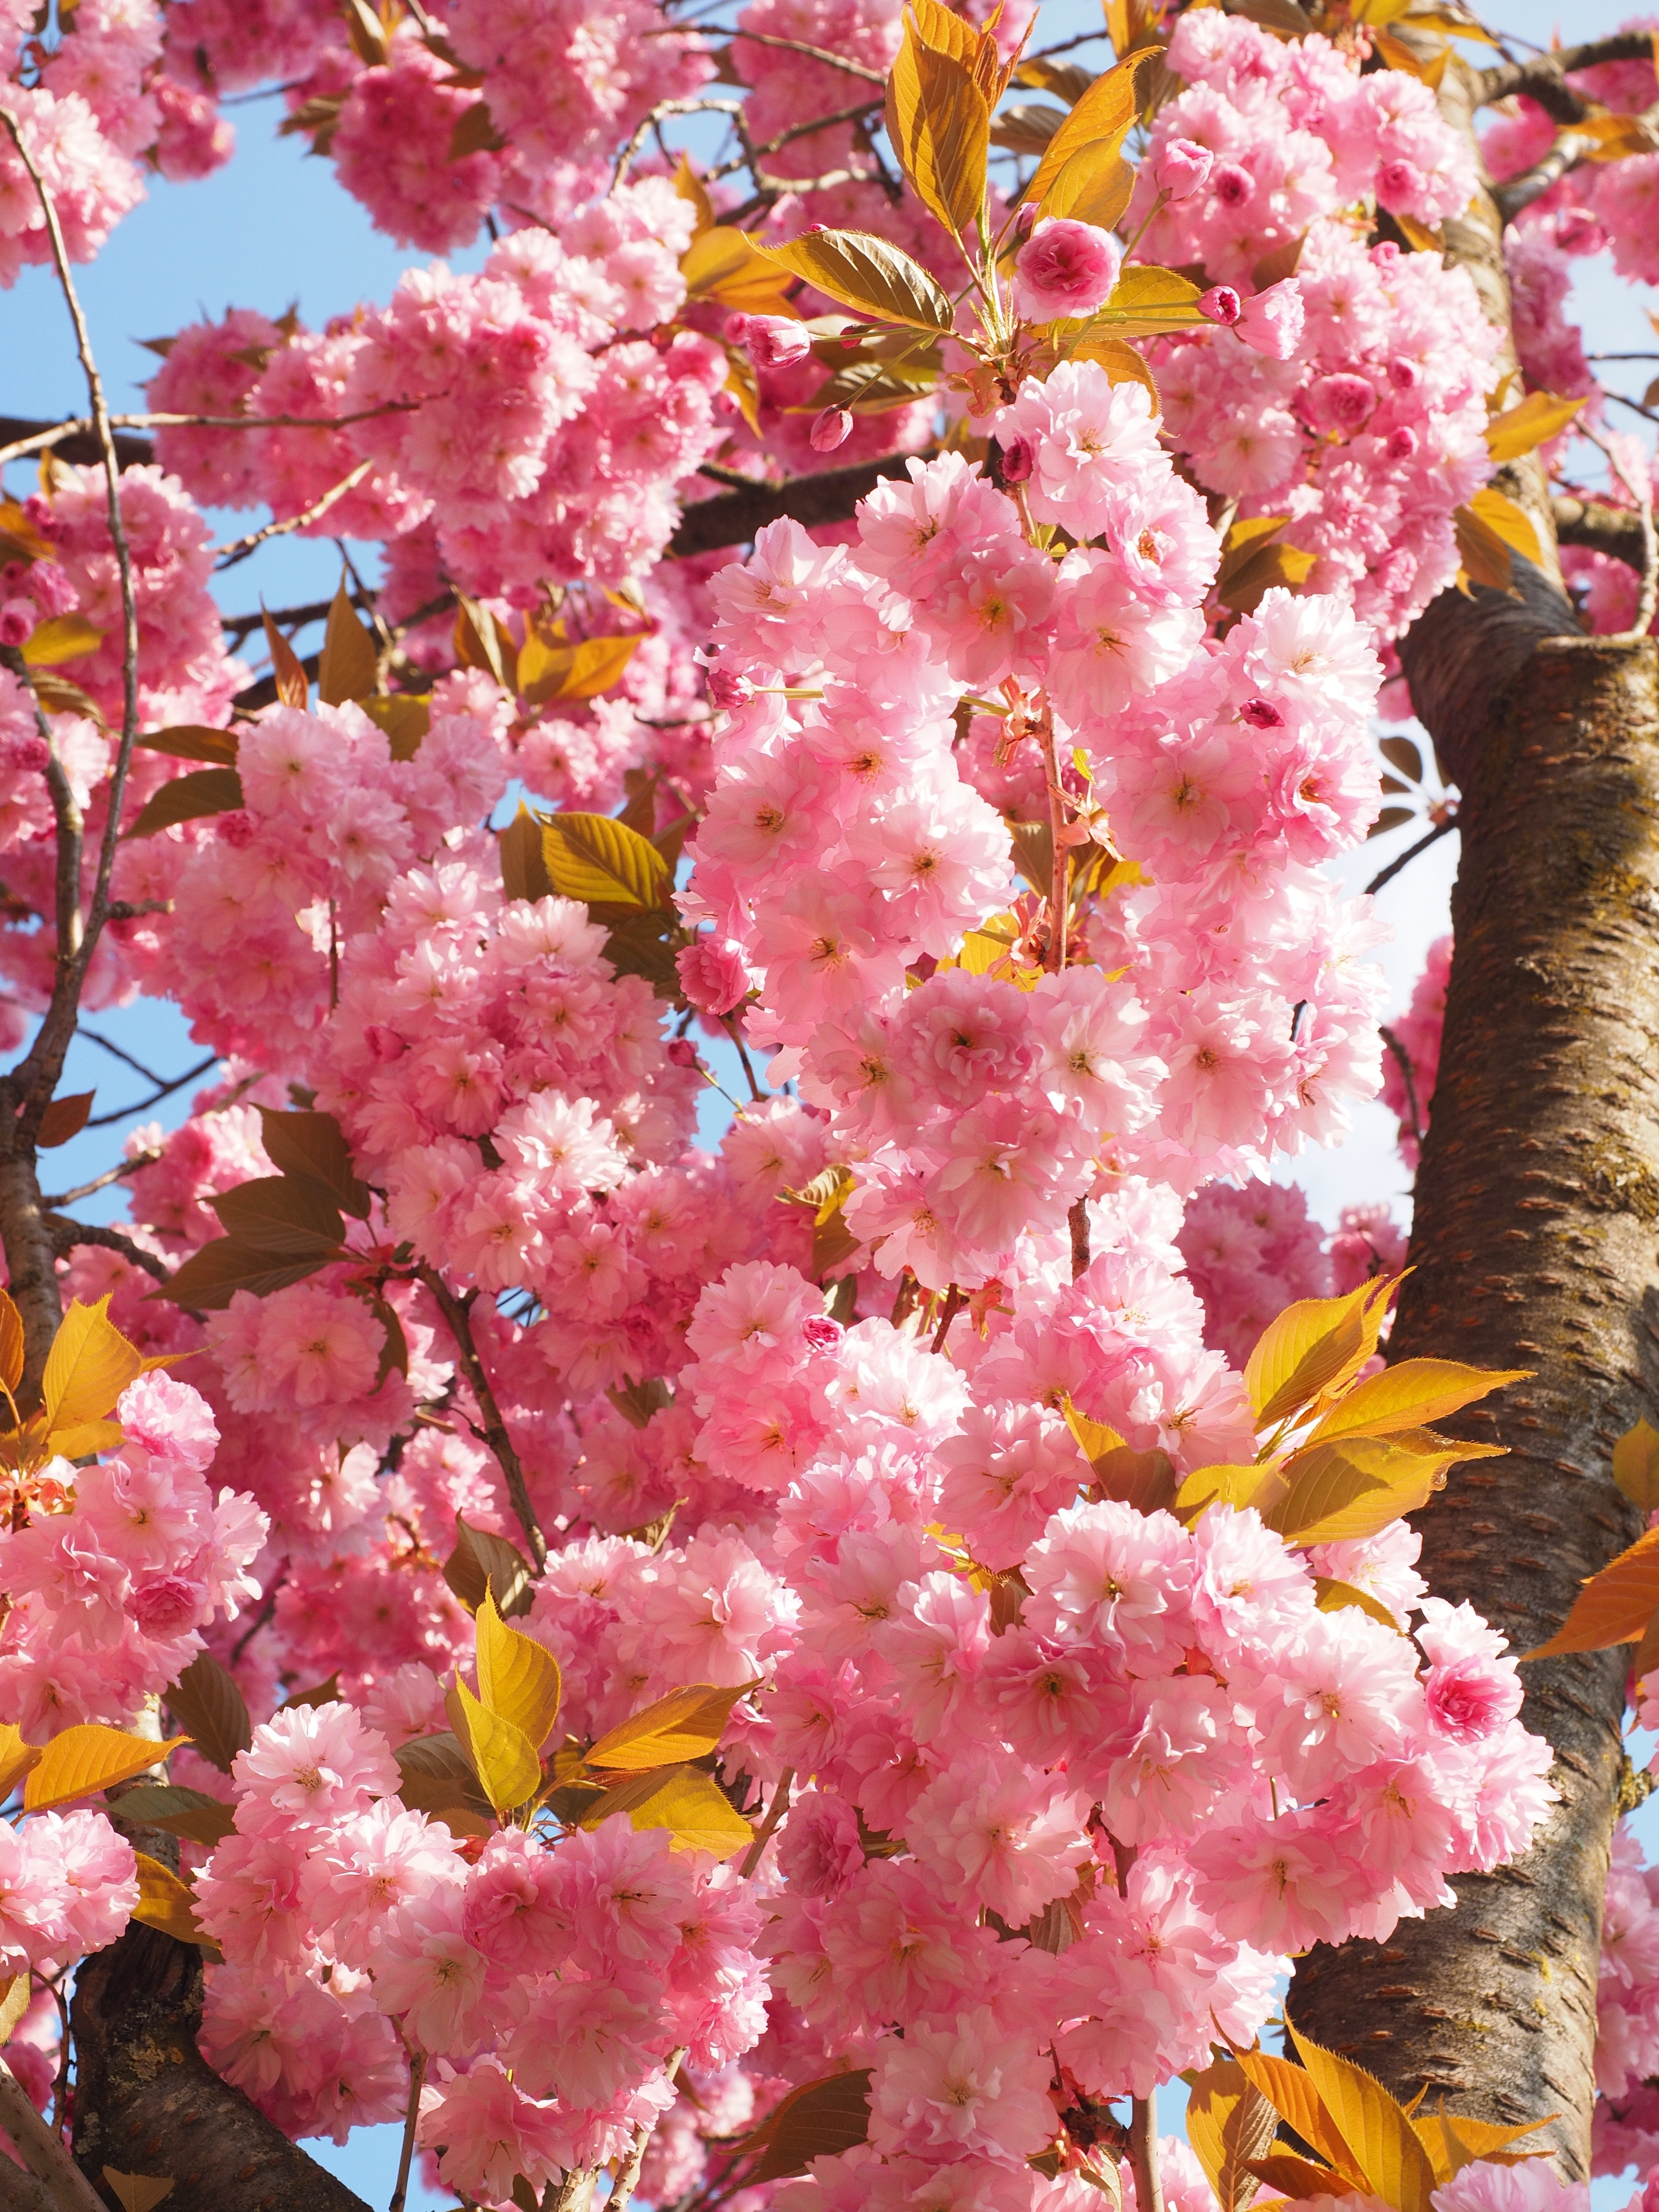
tree, branch, blossom, plant, flower, petal, bloom, food, spring, produce, pink, flora, cherry blossom, japanese, shrub, smell, tradition, bud, floristry, japanese cherry trees, prunus, cherry, ornamental plant, flowering plant, rose family, flowering twig, japanese cherry, rosaceae, prunus serrulata, japanese flowering cherry, ornamental cherry, oriental cherry, east asian cherry, grannenkirsche, yoshino cherry, yoshino, japanese culture, woody plant, land plant